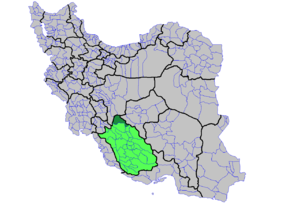
La carte de la comte d'Abade